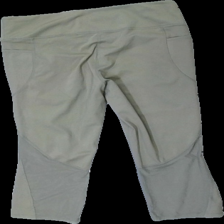
View: back
Type: Tights
Category: Ladies
Brand: H&M
Colors: Green
Material: 100% poly
Cut: Tight, Cropped
Size: M
Season: All
Price range: <50
Recommended usage: Reuse